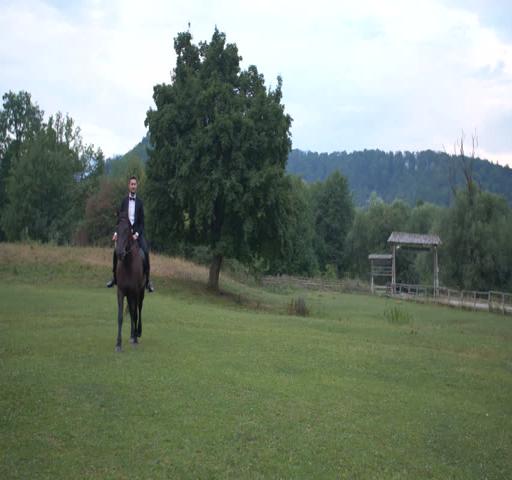
person and groom posing next to a horse